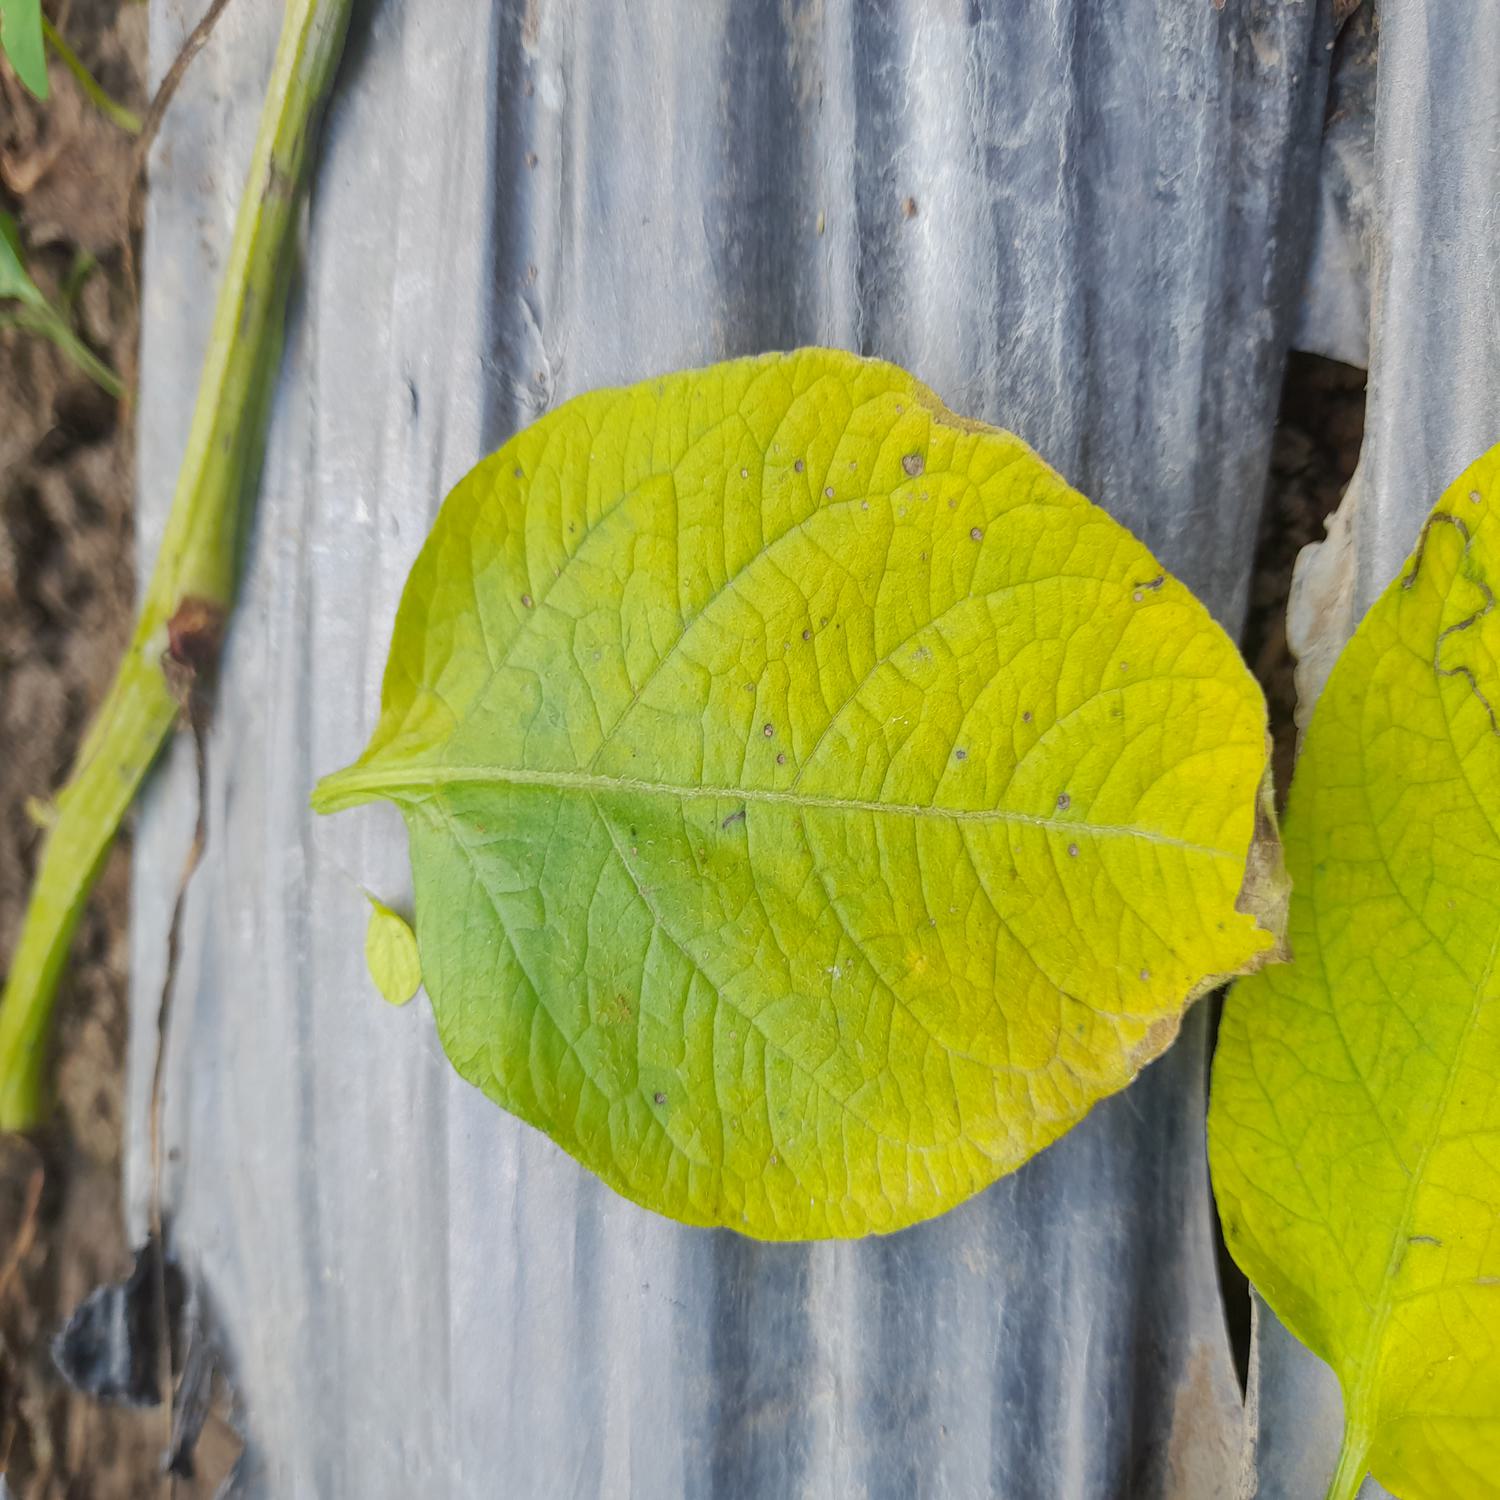
Label: Nematode